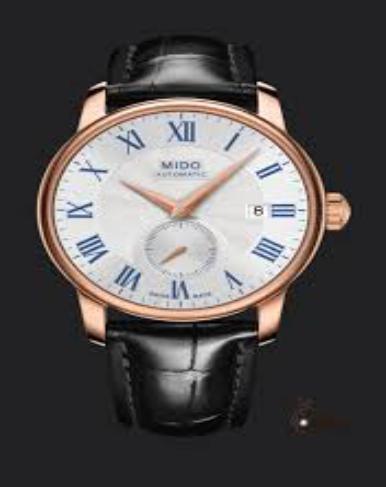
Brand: mido
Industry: Clothes